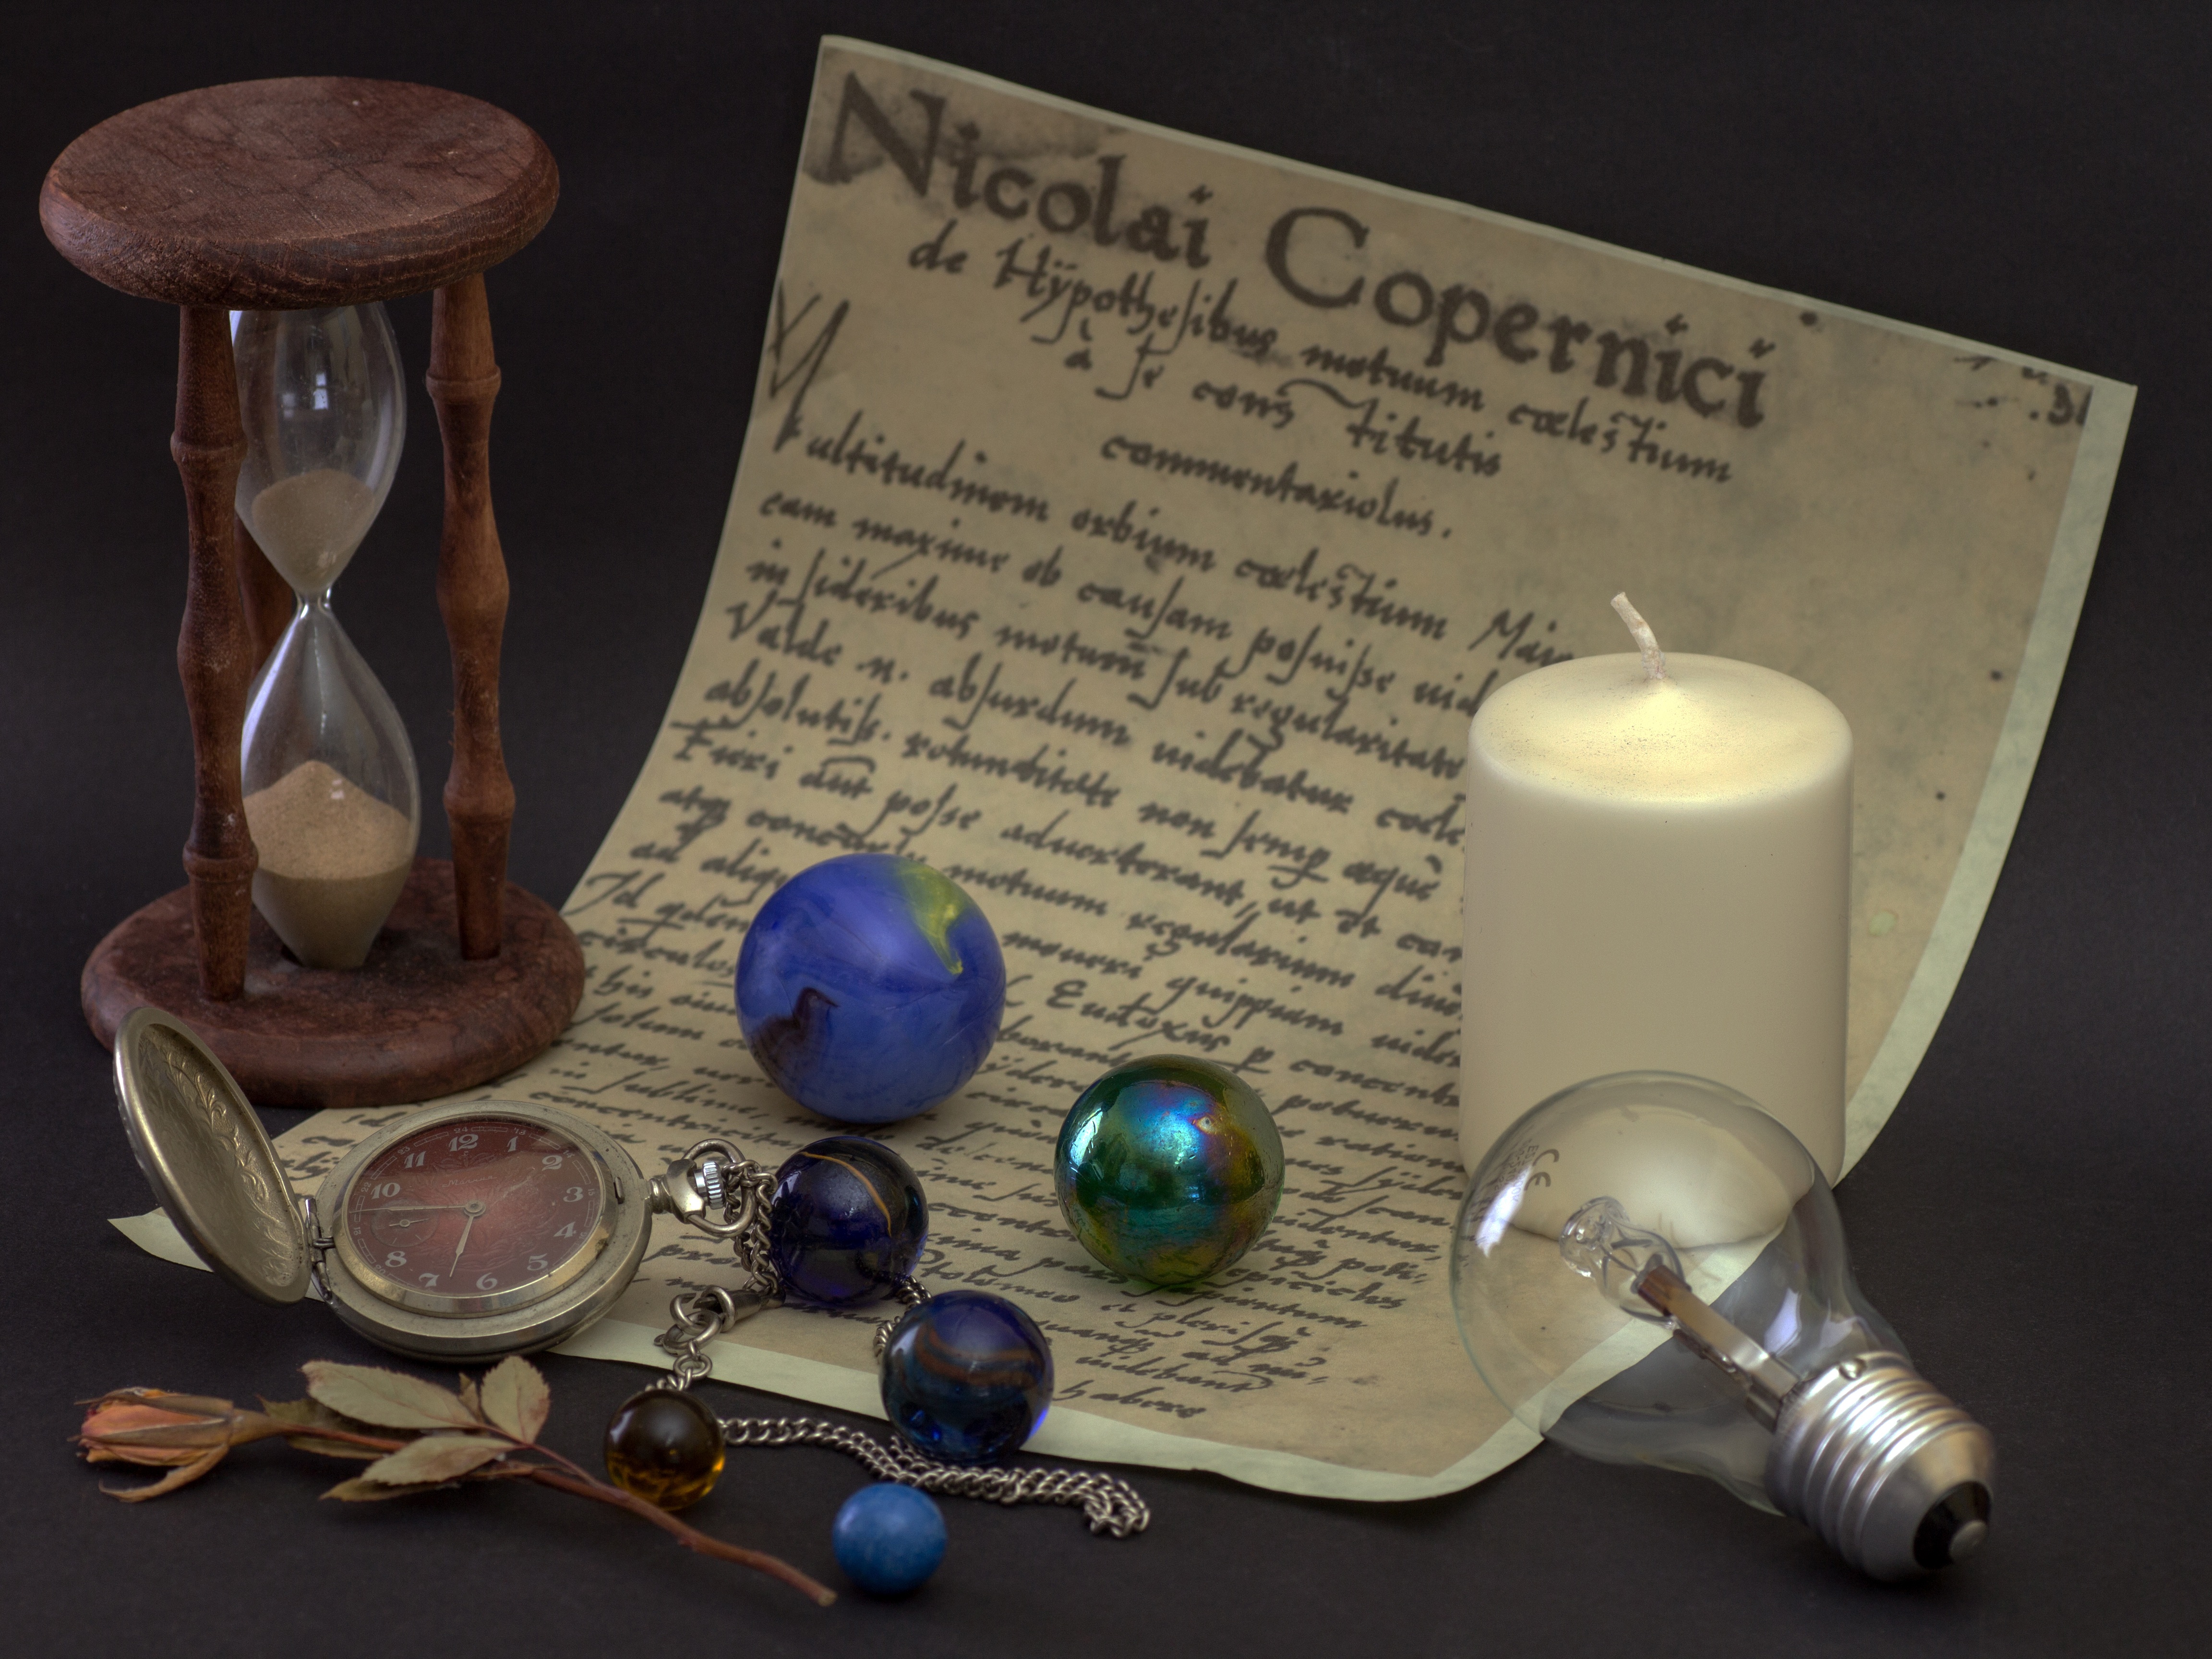
glass, light bulb, candle, lighting, still life, change, mood, hourglass, glaskugeln